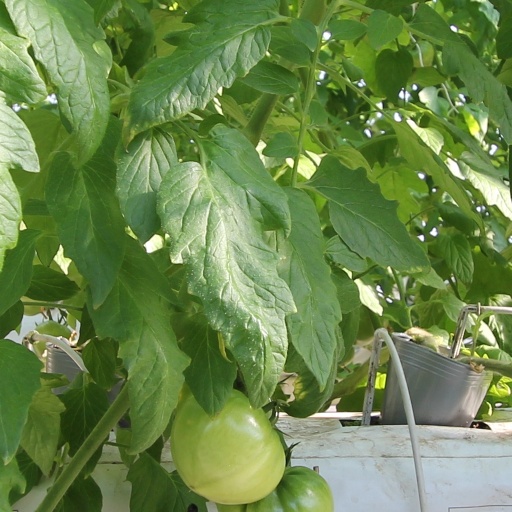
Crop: tomato